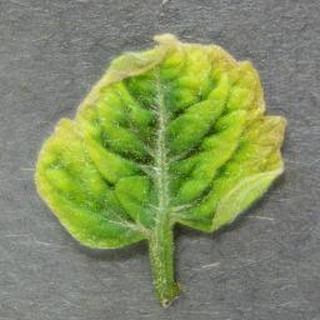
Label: tomato_yellow_leaf_curl_virus